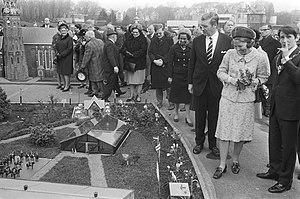
Madurodam est un parc de miniatures néerlandais, situé à La Haye et abritant de parfaites répliques à l'échelle 1:25 de célèbres monuments historiques et bâtiments publics, d'infrastructures, d'activités industrielles ainsi que de quartiers typiques que se trouvant à divers endroits dans le pays. Le domaine de Madurodam couvre une superficie totale de 62 630 m² dont 17 630 m² permettent l'exposition de maquettes. Le parc est visité par plus de 655 000 personnes annuellement.